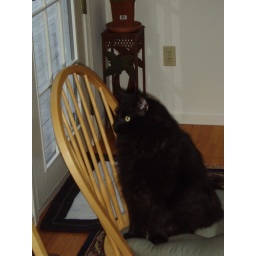
Inca on his favorite chair in the kitchen